Hilton, Western Australia

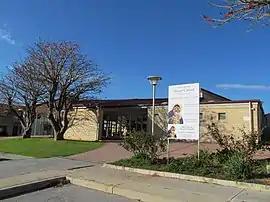
Our Lady of Mount Carmel Church in Hilton

Hilton is a suburb of Perth, Western Australia, located within the City of Fremantle.